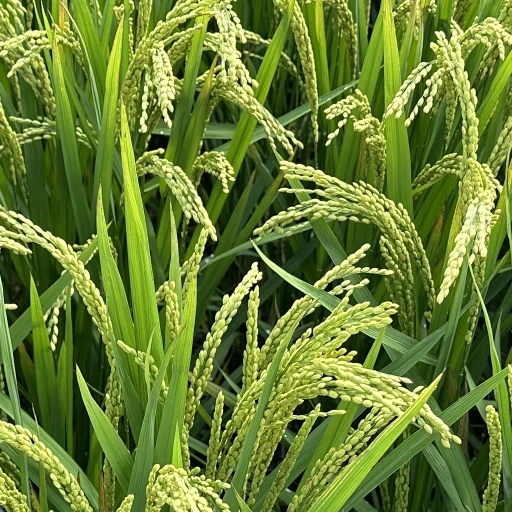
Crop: rice